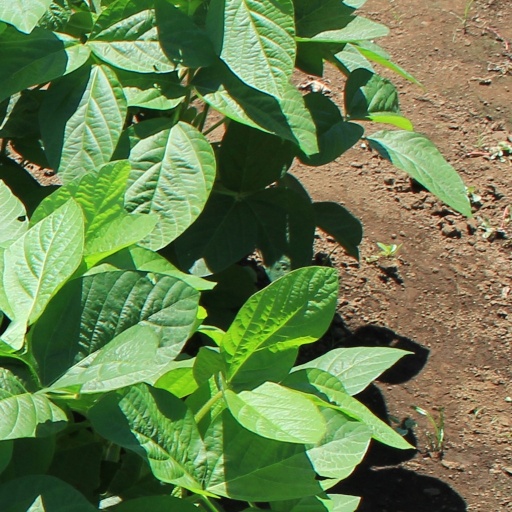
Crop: soybean